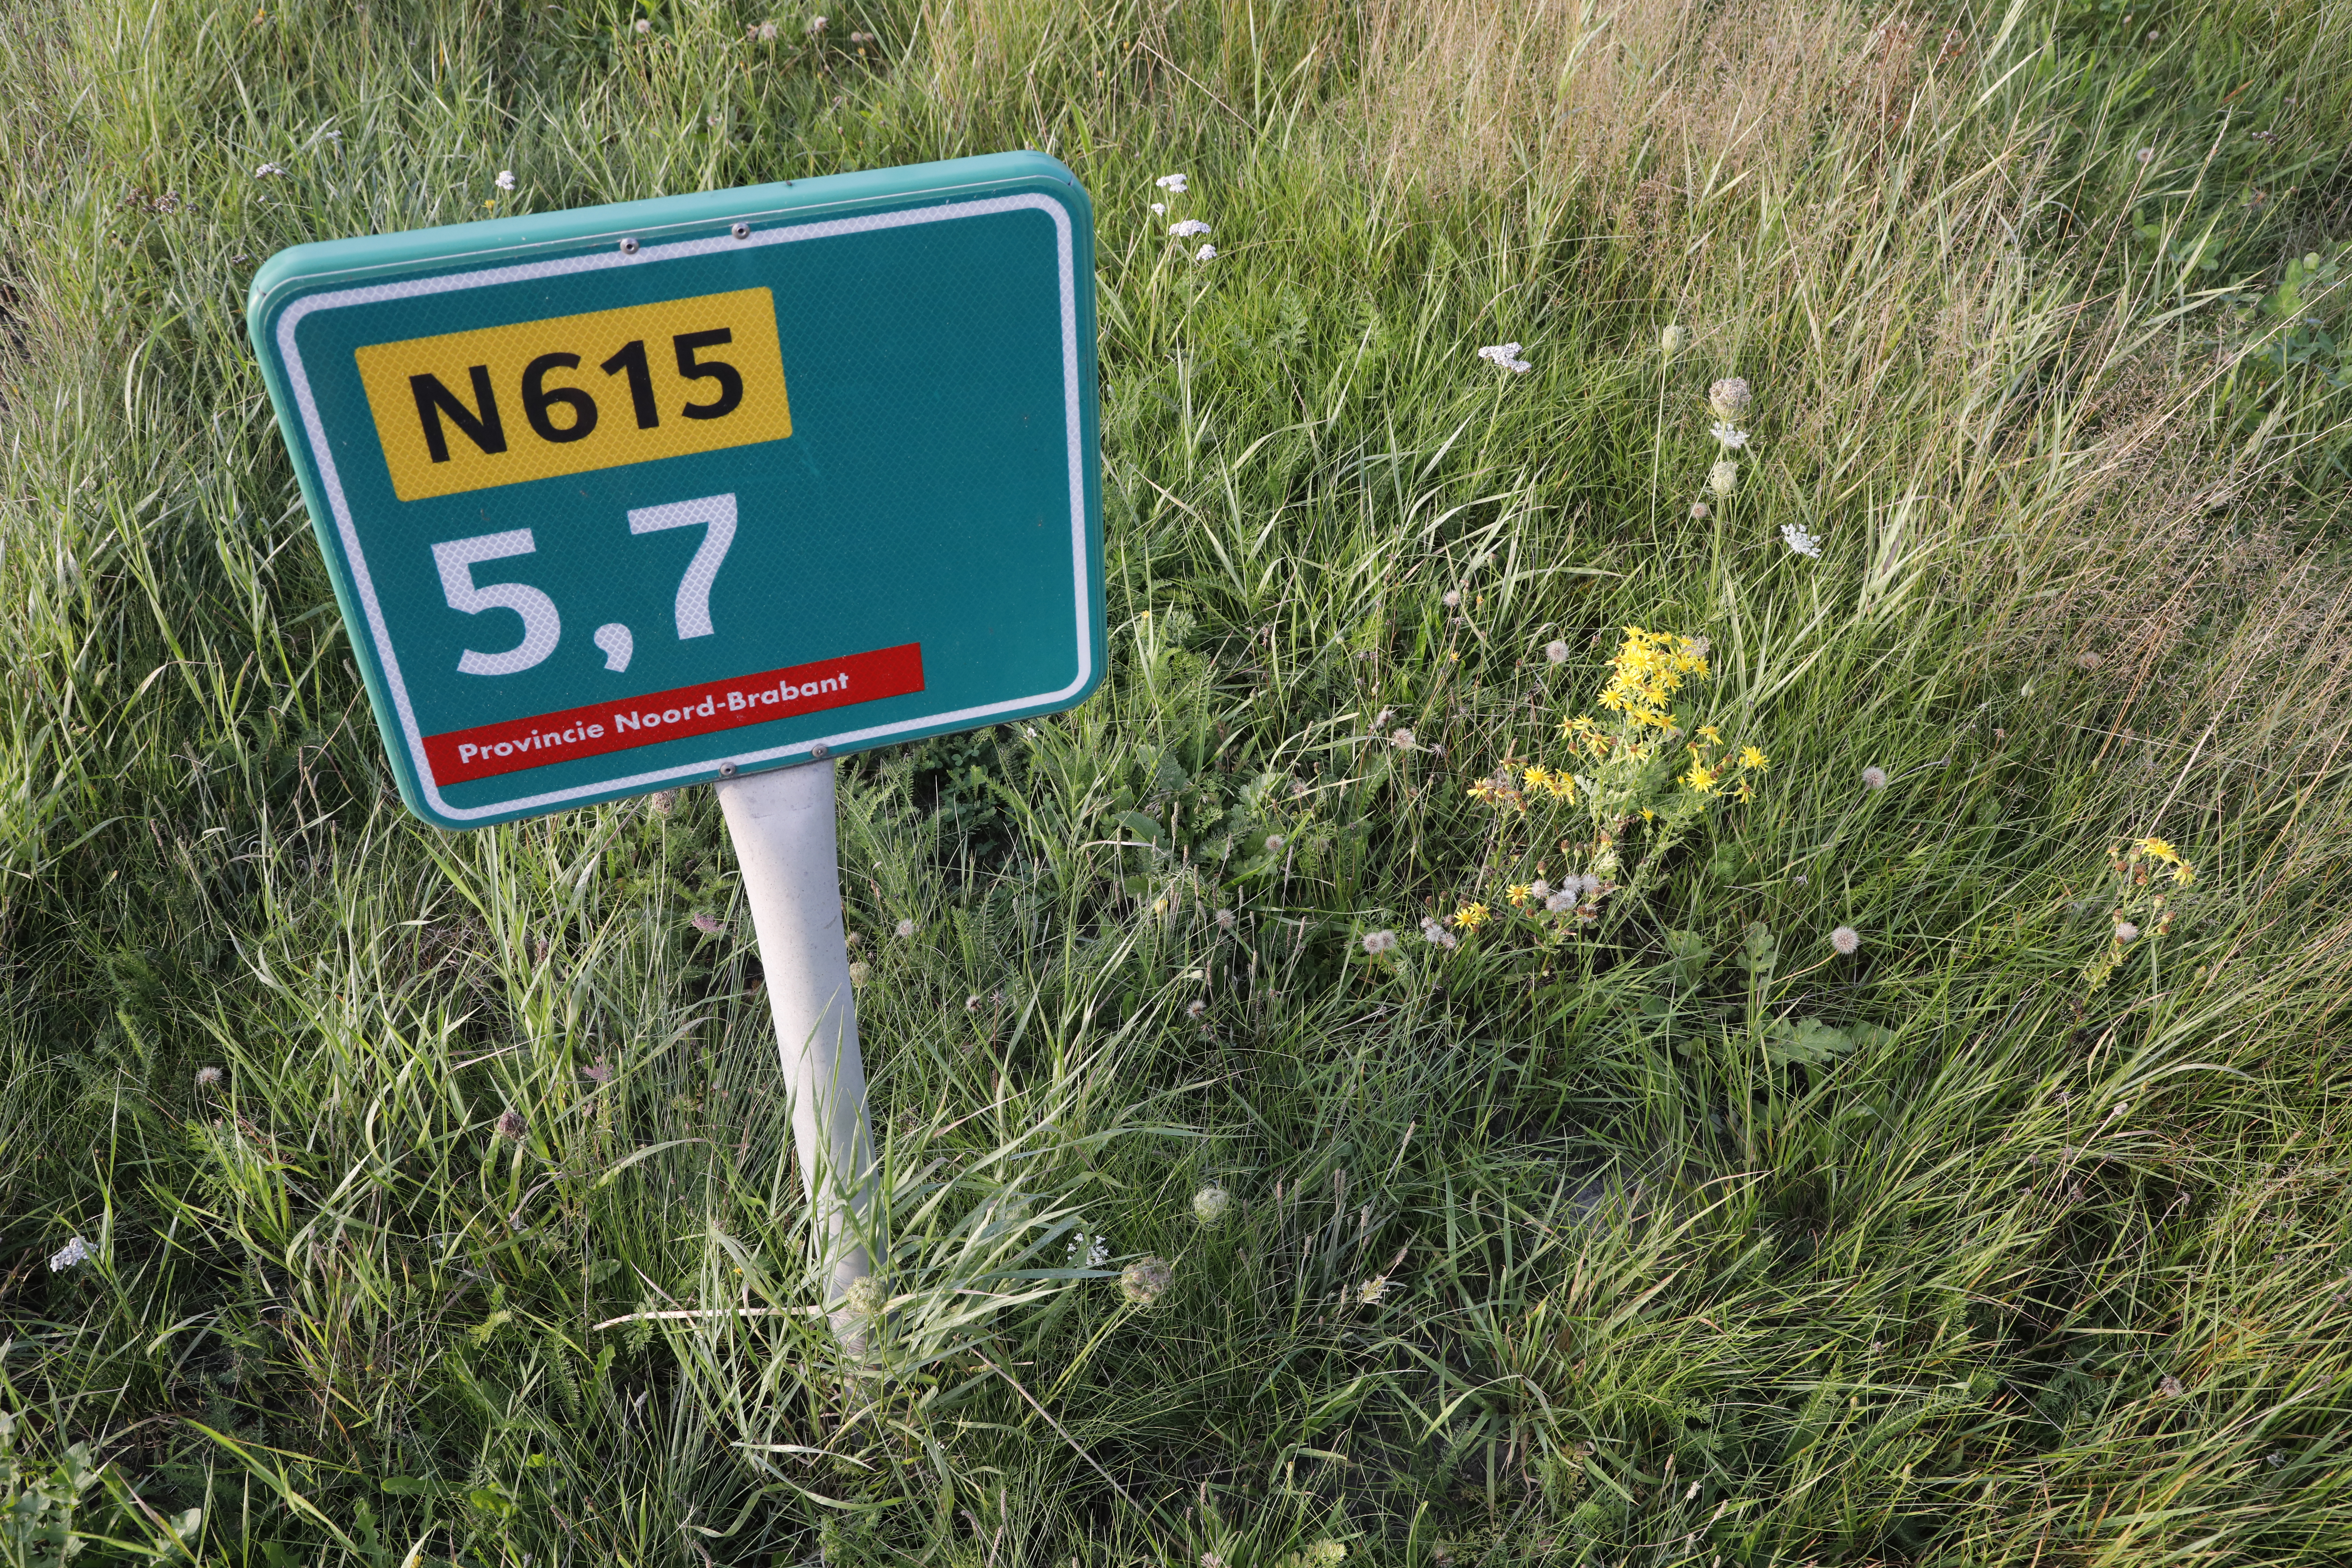
Plant species: Jacobaea vulgaris, Daucus carota, Achillea millefolium